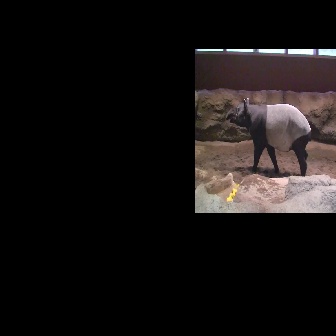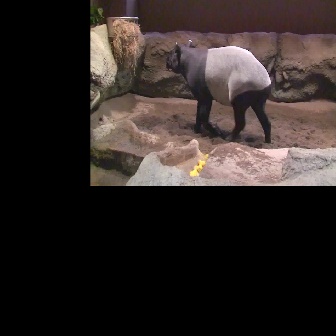
  Please identify the target specified by the bounding box [225,97,311,183] in the first image and locate it in the second image. Return the coordinates in [x_min,y_min,x_max,y_max] format.
Answer: [165,39,271,145]